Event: Nepal Earthquake
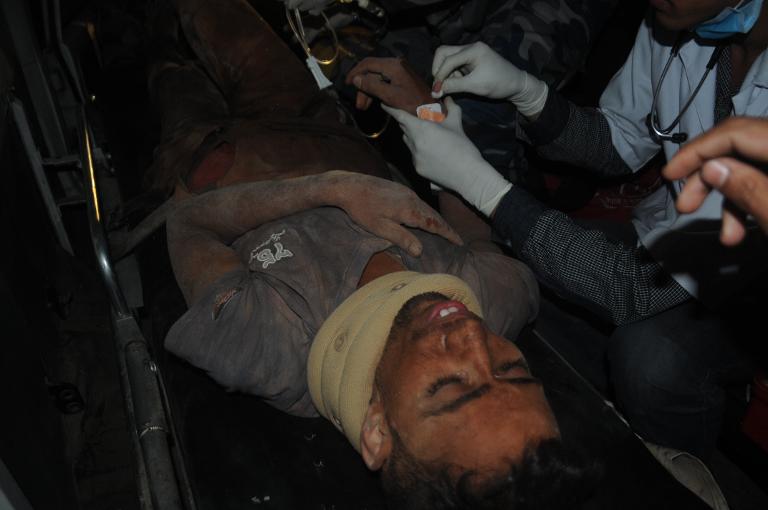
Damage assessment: damage